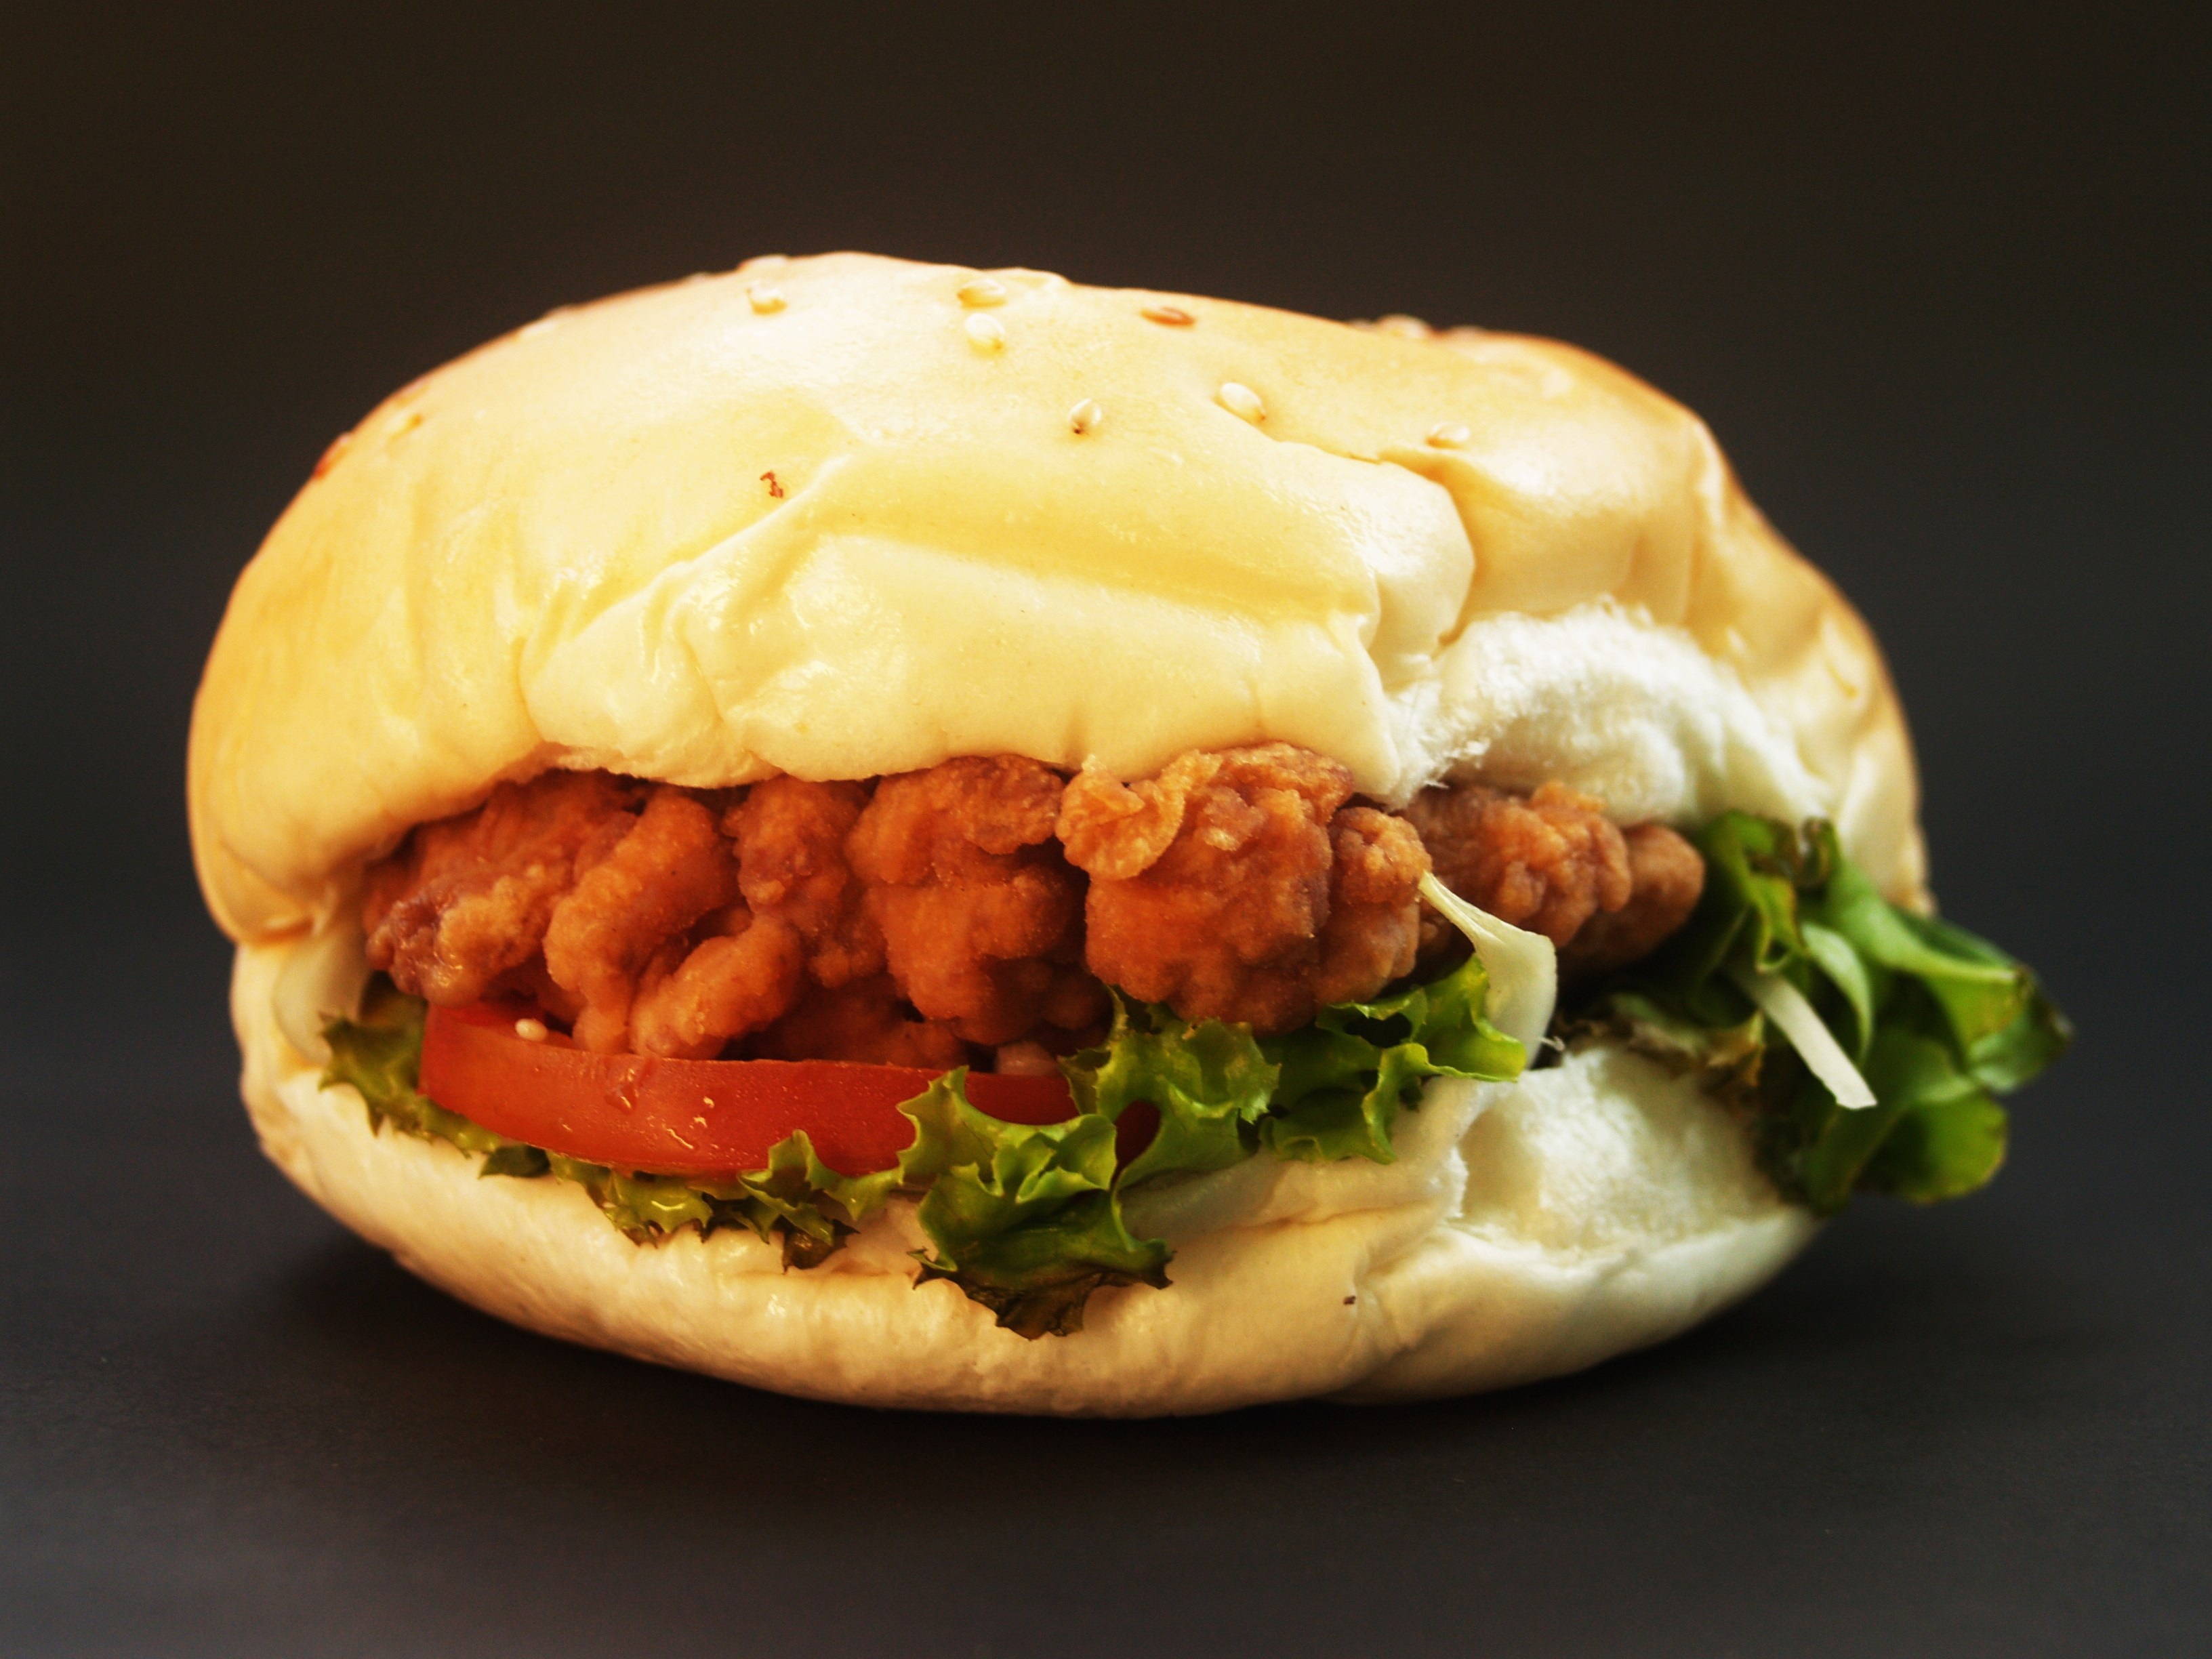
white, seed, isolated, dish, meal, food, salad, produce, macro, studio, fresh, object, colorful, closeup, snack, fast food, meat, cuisine, beef, delicious, bread, hamburger, burger, sandwich, lettuce, cheese, tomato, bun, cheeseburger, eating, american, fat, background, nutrition, single, tasty, big, shot, classic, fast, diet, grilled, sesame, cheddar, slider, unhealthy, veggie burger, breakfast sandwich, sloppy joe, cheesesteak